Answer in natural language. Consider the 3D positions of the objects in the scene and not just the 2D positions in the image. Is the centerpoint of  black floating bed with platform base and rectangular headboard (highlighted by a red box) at a higher height than dark wooden bed frame with slats (highlighted by a blue box)? Choose between the following options: no or yes
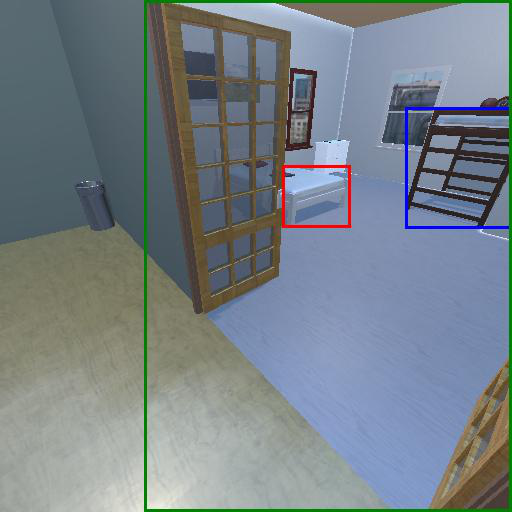
<answer>no</answer>